Aker Stadion

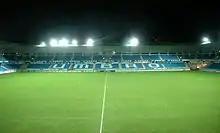
The original grass turf in 2003.

The stadium was inaugurated on 18 April 1998, when the stadium was officially opened by Prime Minister and Molde-fan Kjell Magne Bondevik. In the opening match, Molde beat Lillestrøm 4–0 in their first home game of the season, attracting 13,010 spectators. During the season, this was the match in the country with the most spectators not hosted at Rosenborg's home ground Lerkendal. On 27 May, the arena hosted its first international match, with Norway beating Saudi Arabia 6–0 in a 1998 World Cup friendly. On 11 August, CSKA Sofia visited Molde for the second qualifying round of the UEFA Cup, for which Molde failed to qualify. The all-time spectator record was set on 26 September, when Molde hosted Rosenborg BK in front of 13,308 people.